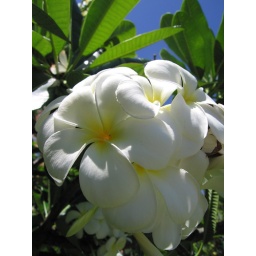
Pretty white flower near the Pearl Harbor Memorial.